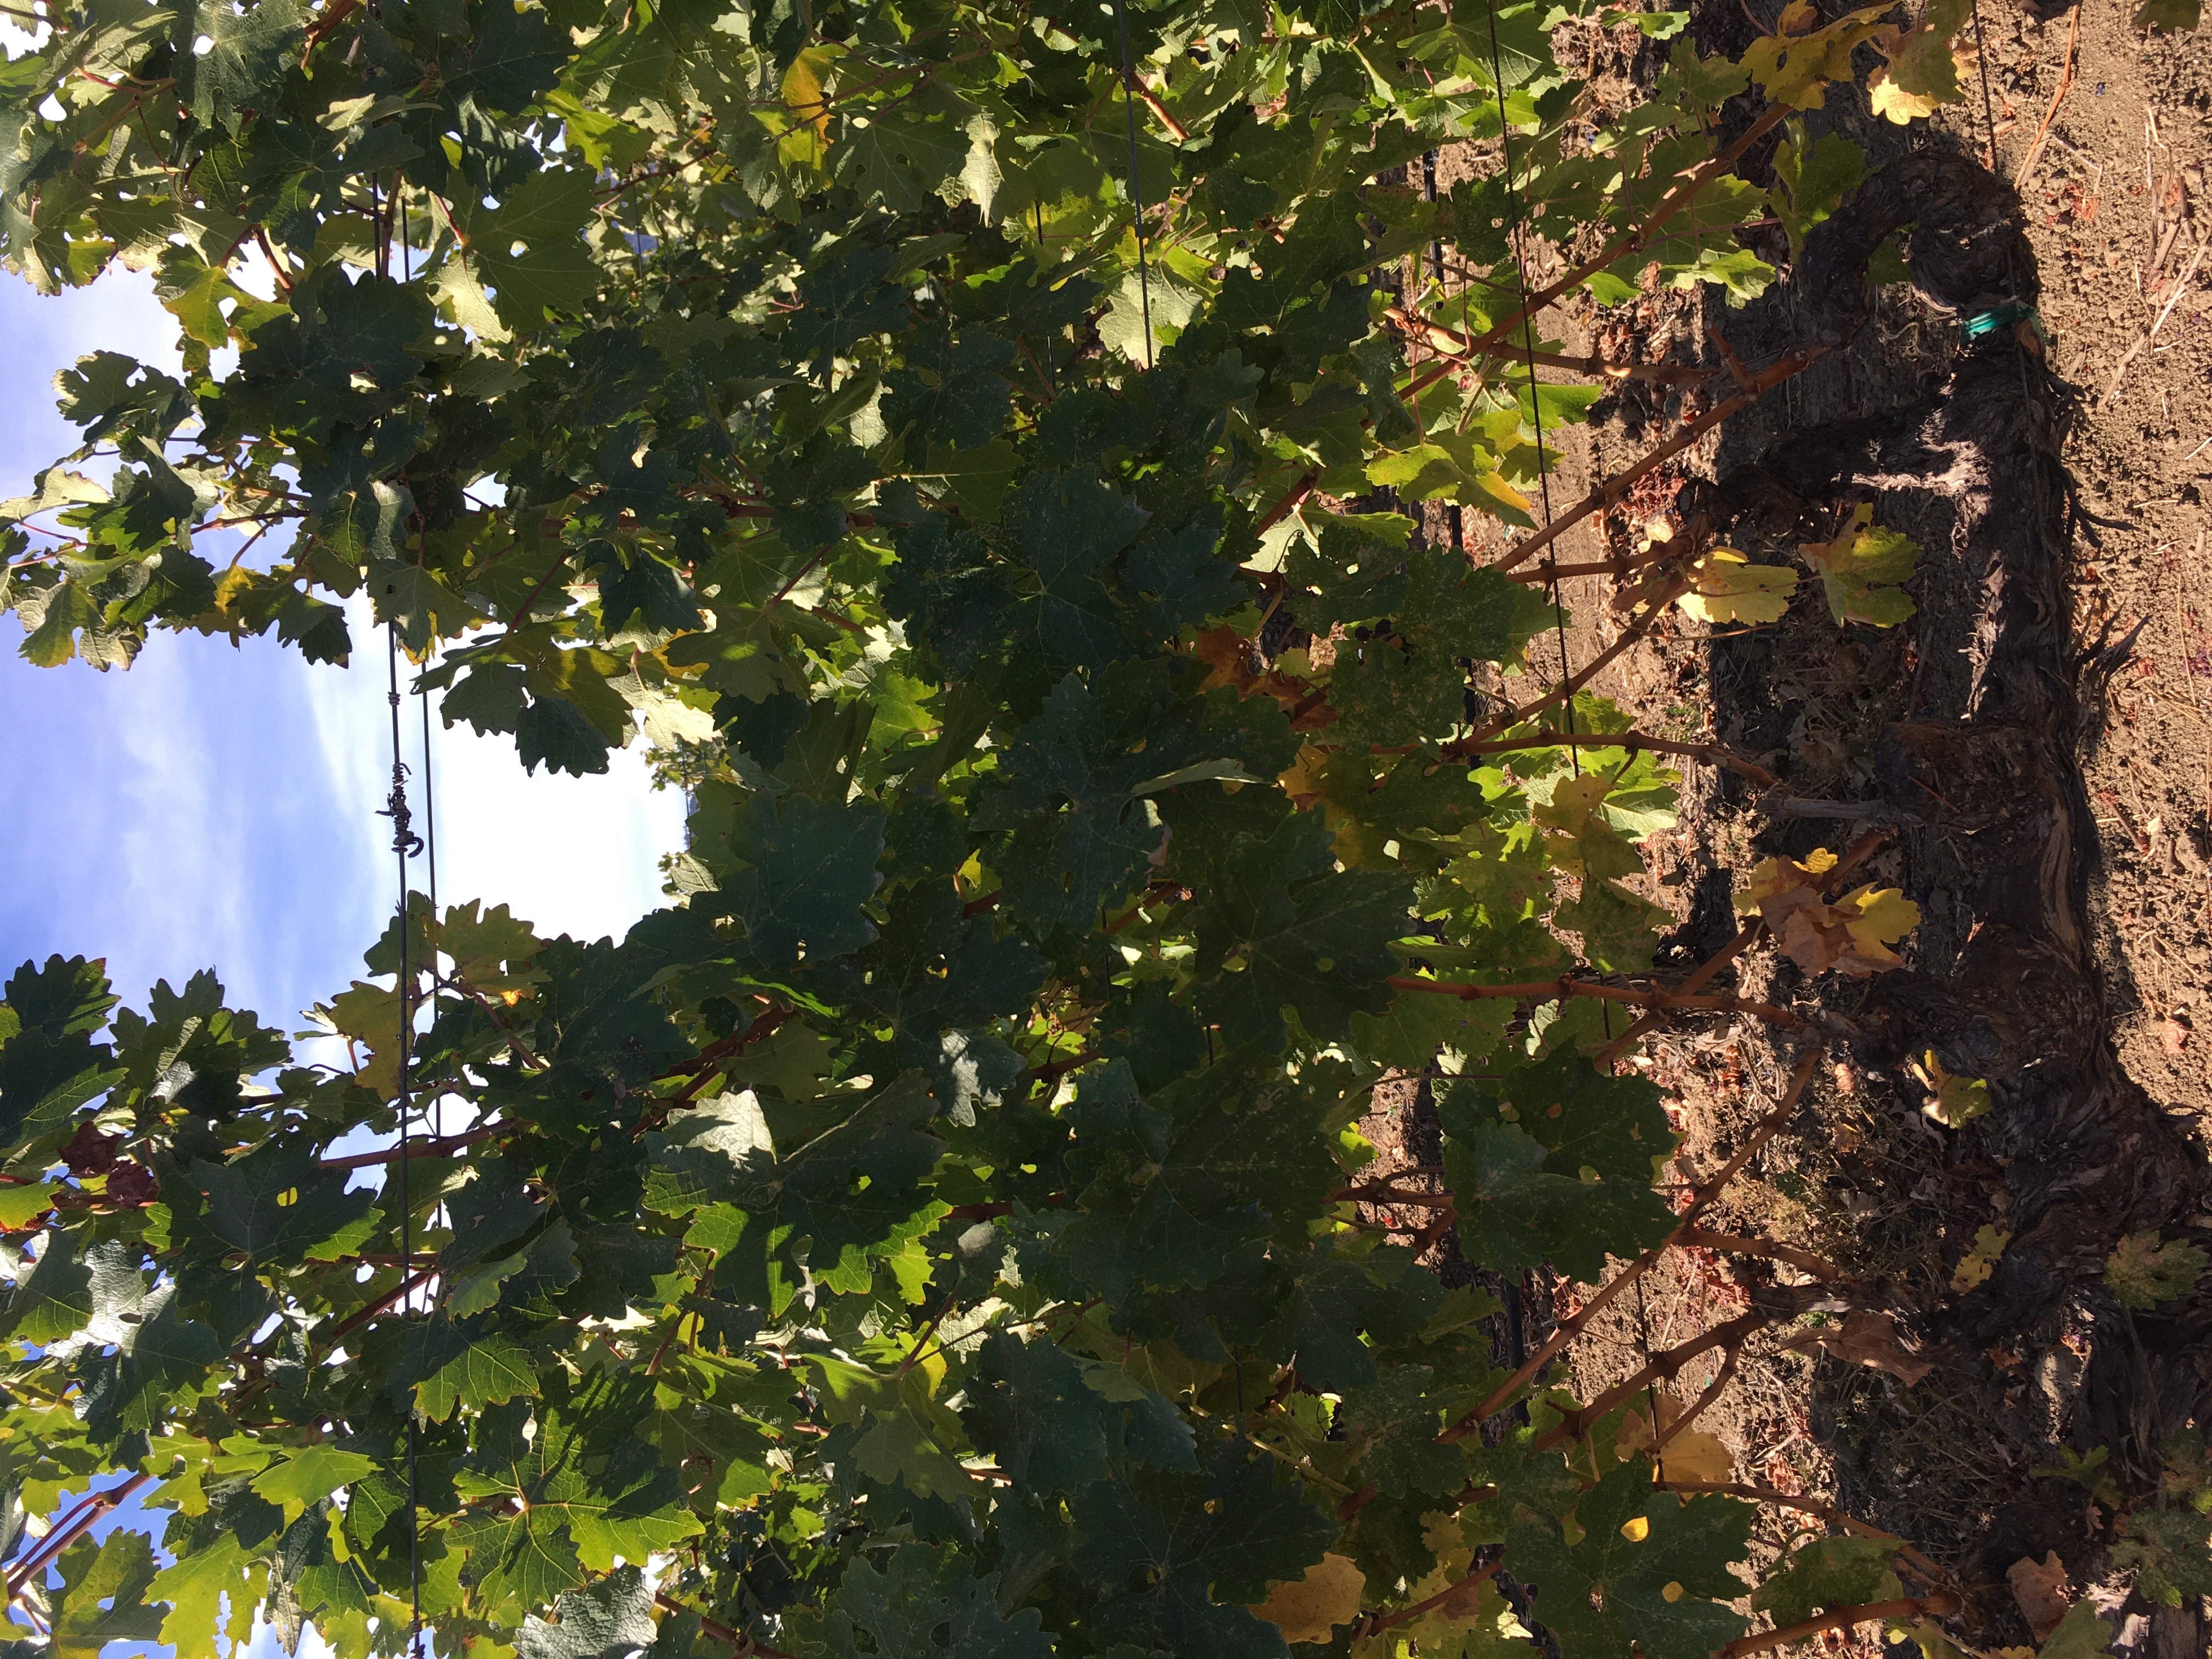
Label: No Virus